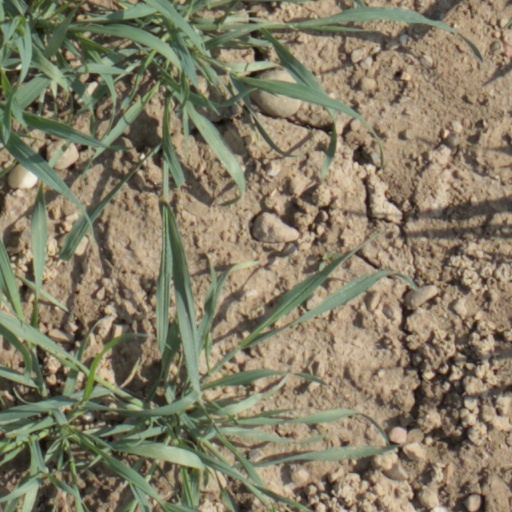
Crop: wheat